Millcreek Mall

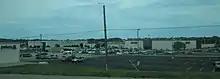
Exterior view of the mall, 2014

The mall's original anchor stores included Boston Store, Halle's, JCPenney, Kaufmann's, Carlisle's and Sears. Boston Store in 1979 became Horne's, which in turn closed and became Lazarus in 1994. Lazarus closed this anchor in 1997. Halle's later became a Dahlkemper's catalog showroom, which closed in 1993. Its space became Burlington Coat Factory. HomePlace took the former Carlisle's location after Carlisle's closure in 1995. Elder-Beerman took over the former Lazarus in 1998, but was converted five years later to The Bon-Ton. After HomePlace closed, its space was divided between Steve & Barry's and AC Moore; the former closed in 2009 and the latter in 2020. Also, Kaufmann's was converted to Macy's in September 2006. Burlington Coat Factory moved out of the mall in late 2012. In 2014, the space that was occupied by Burlington was split into six spaces that now house Primanti Brothers, a Mad Mex restaurant, a Round One Entertainment arcade and a Guitar Center. The two other spaces are still vacant as of now with no future plans but the spaces are used seasonally by some companies. The area of the mall was also renamed "The Promenade" with an entrance of its own.